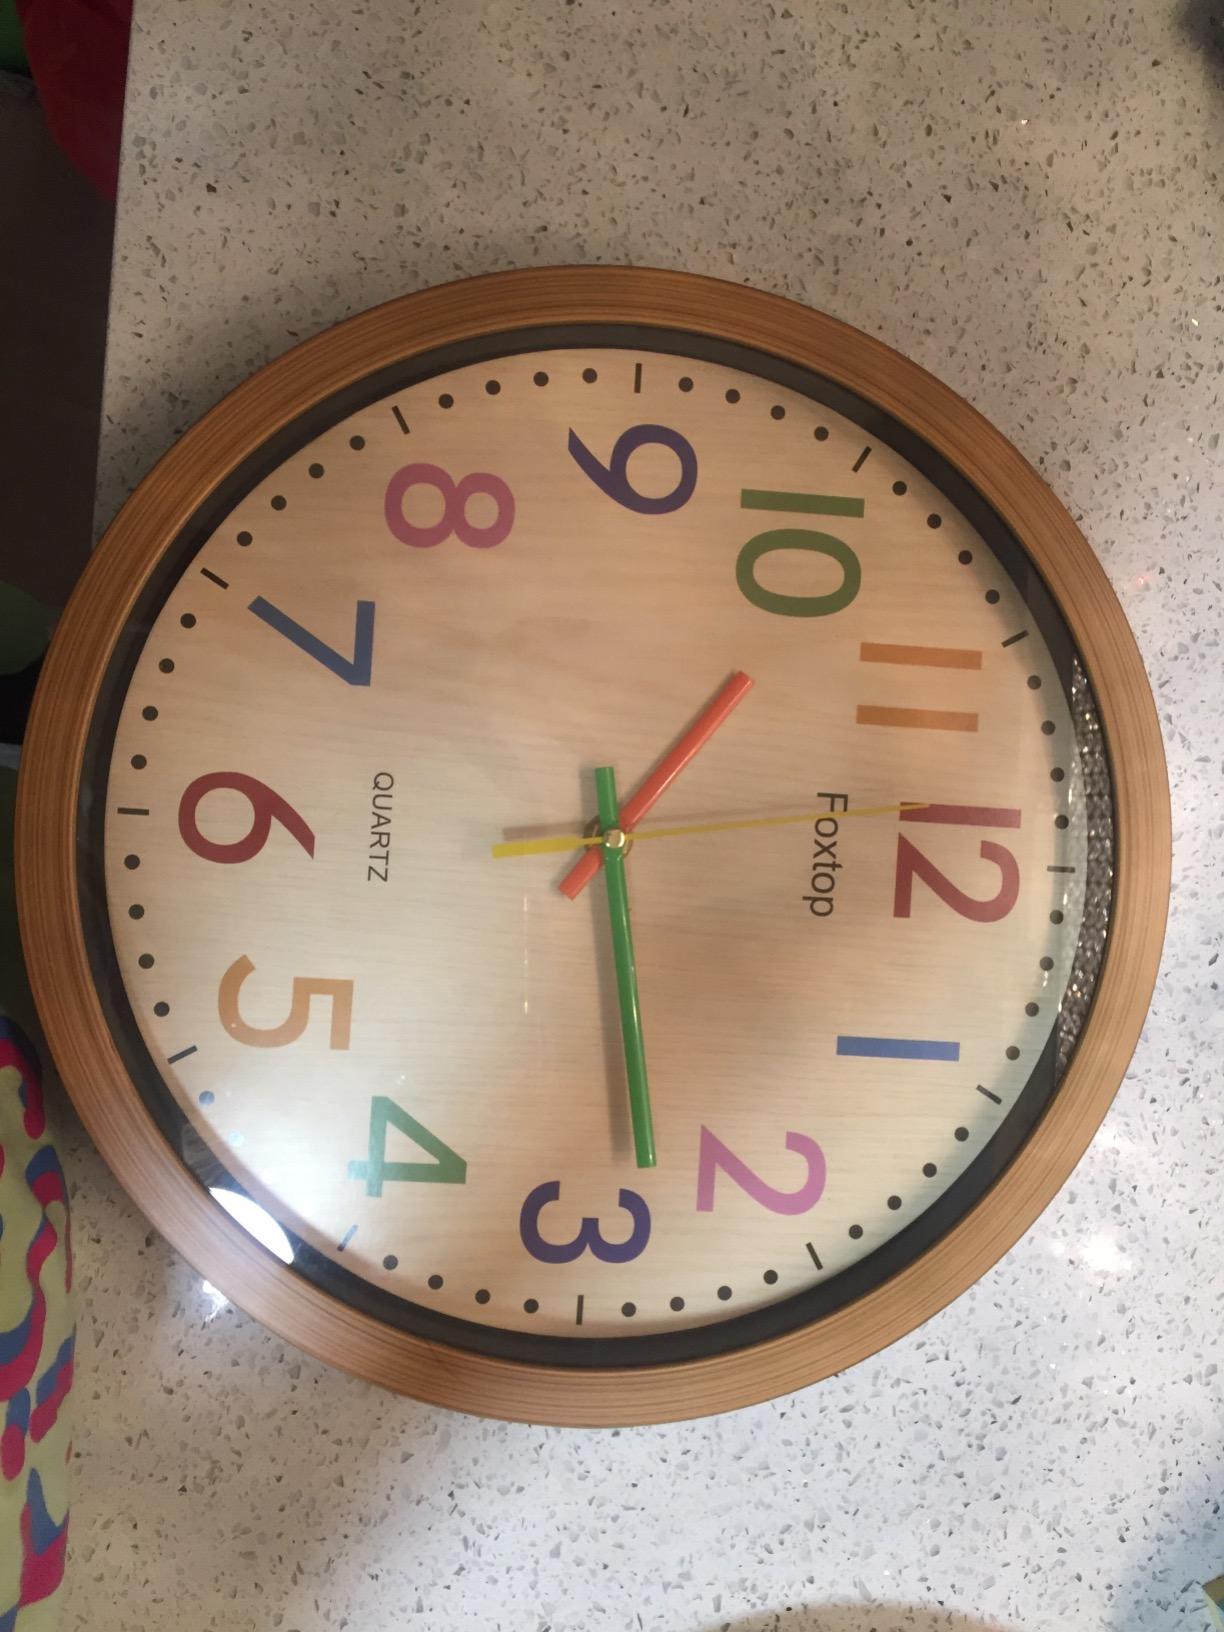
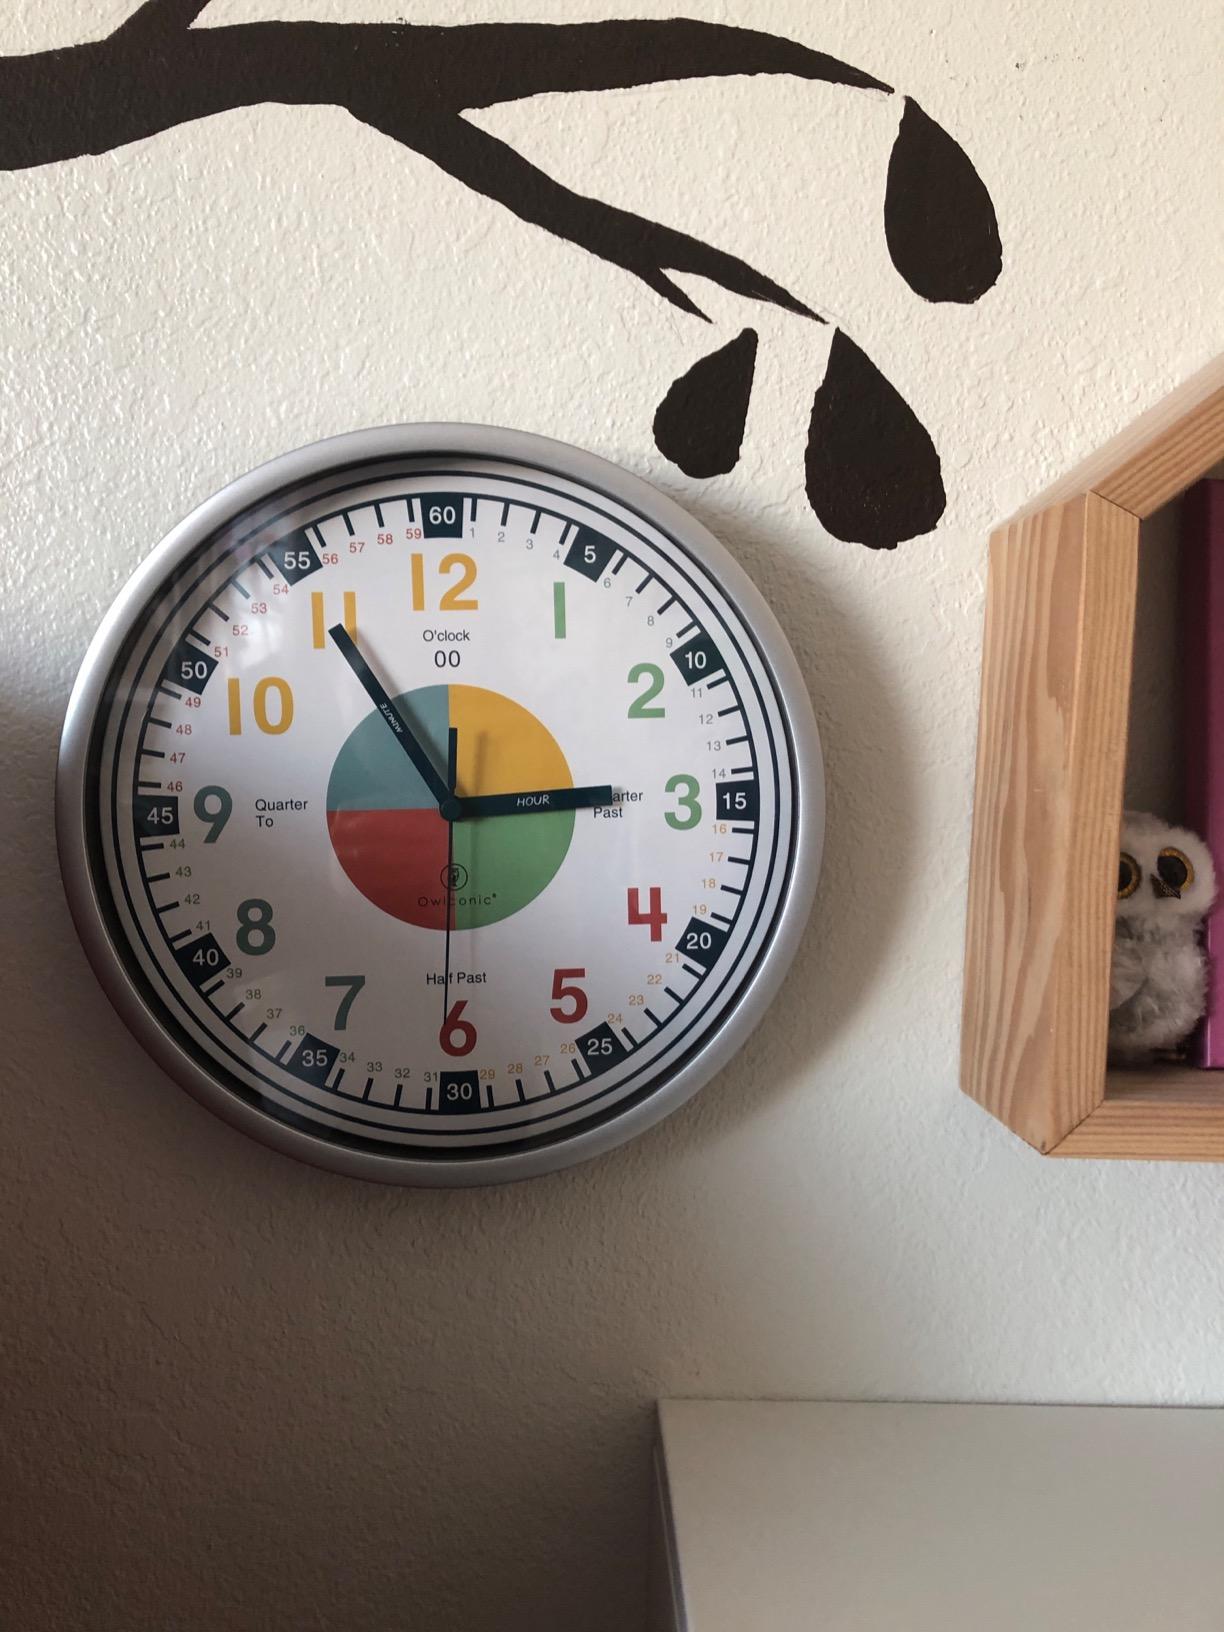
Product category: clock
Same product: no